Arunachal Pradesh

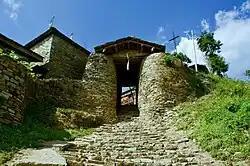
Thembang dzong built during the 12th century, a type of dzong commonly found in Bhutan and Tibet

Later, the second son of Gongkar Gyal, Wongme Palde who returned to Tibet owing to the poverty in Khorwong valley came back to Monyul to become its ruler.